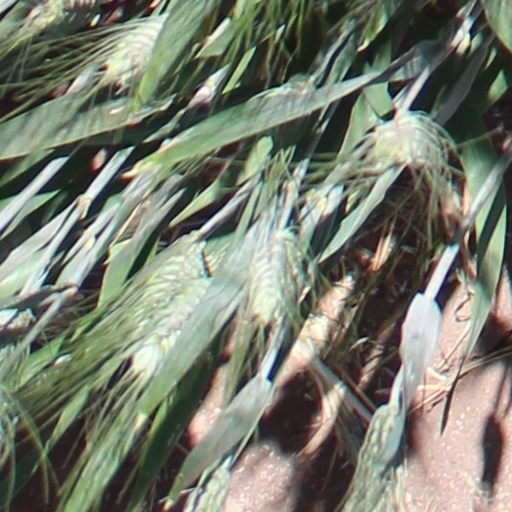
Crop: wheat